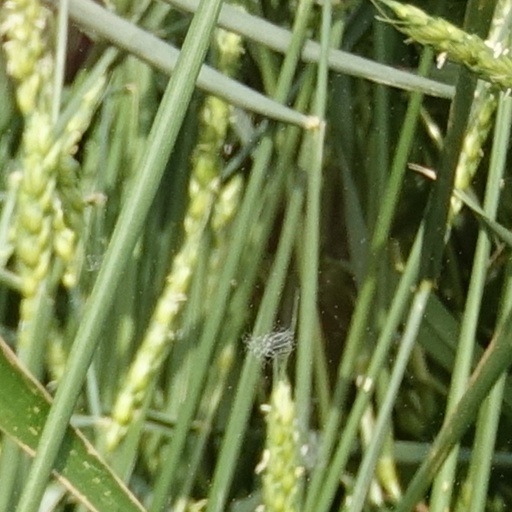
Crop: wheat